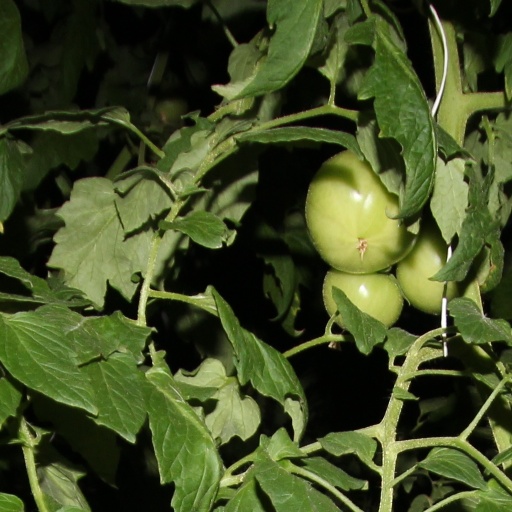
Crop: tomato